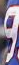
Number: 9